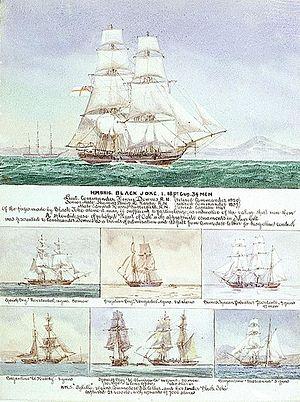
En 1808, après que le parlement britannique eut adopté le Slave Trade Act of 1807, la Royal Navy créa à grands frais le West Africa Squadron. Sa fonction était de lutter contre la traite atlantique en patrouillant au large des côtes d'Afrique de l'Ouest. Sa base se situait à Portsmouth. Elle commença avec deux petits navires, la frégate de cinquième rang de 32 canons HMS Solebay et le brick brig-sloop HMS Derwent. Au plus fort de son activité, l'escadre comprenait un sixième de la flotte de la Royal Navy et la même proportion de Royal Marines.